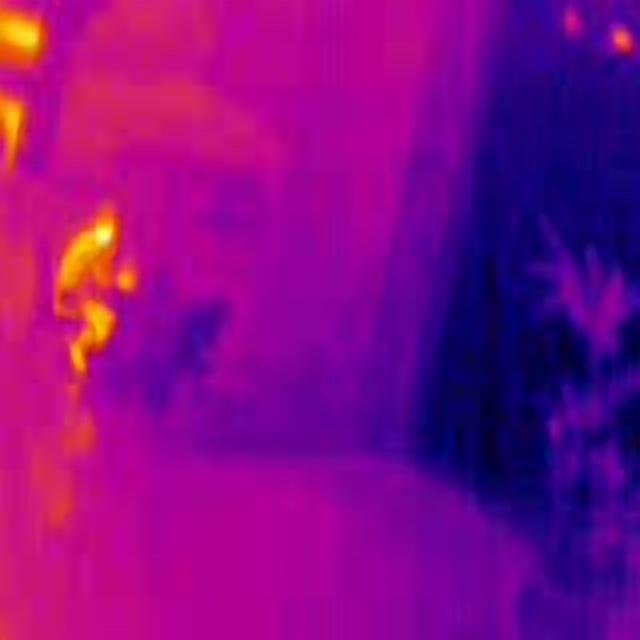
Detected objects:
label: person